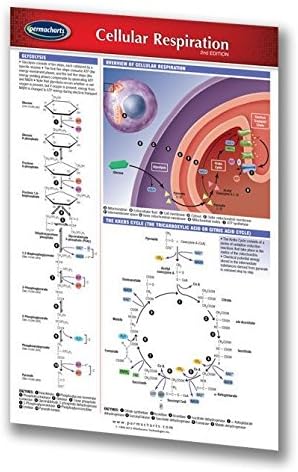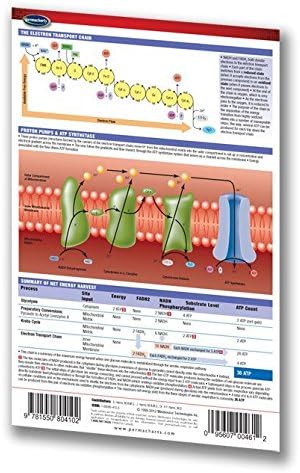
Permacharts Cellular Respiration Guide Pocket Chart - Biology Quick Reference Guide
Category: Office Products
This 4.5" x 6.75" laminated pocket-size cellular respiration quick reference chart covers glycolysis, the basics of cellular respiration, the Krebs cycle, the electron transport chain, proton pumps & ATP synthetase, and a summary of net energy harvest.
Features: A 4.5" x 6.75" laminated biology reference pocket chart on Cellular Respiration Quick reference learning guide | Laminated pocket size chart covering cellular respiration. | Chart covers glycolysis, the basics of cellular respiration, the Krebs cycle. | the electron transport chain, proton pumps & ATP synthetase, and a summary of net energy harvest. | Easy-to-read to promoted memory retention. Great learning and quick reference aid.